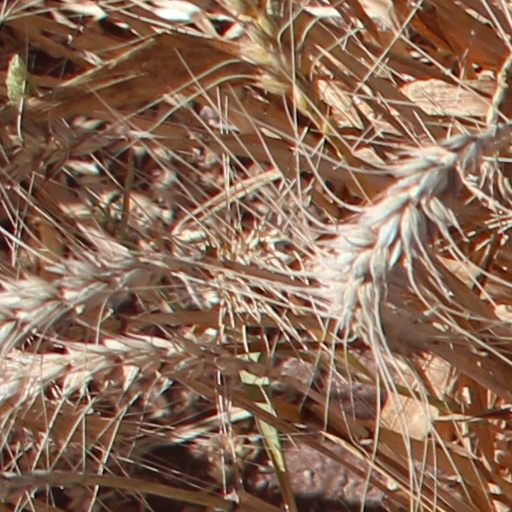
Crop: wheat